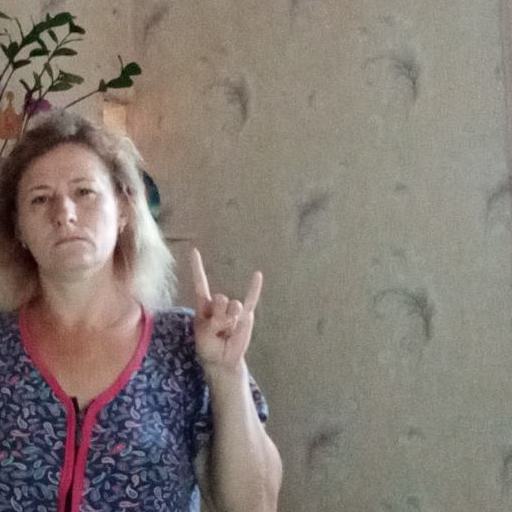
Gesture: rock